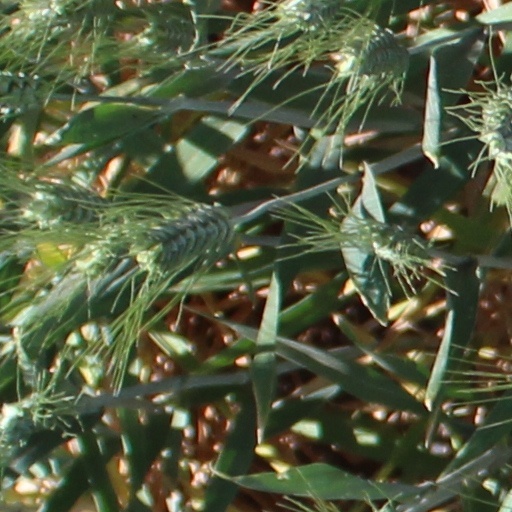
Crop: wheat